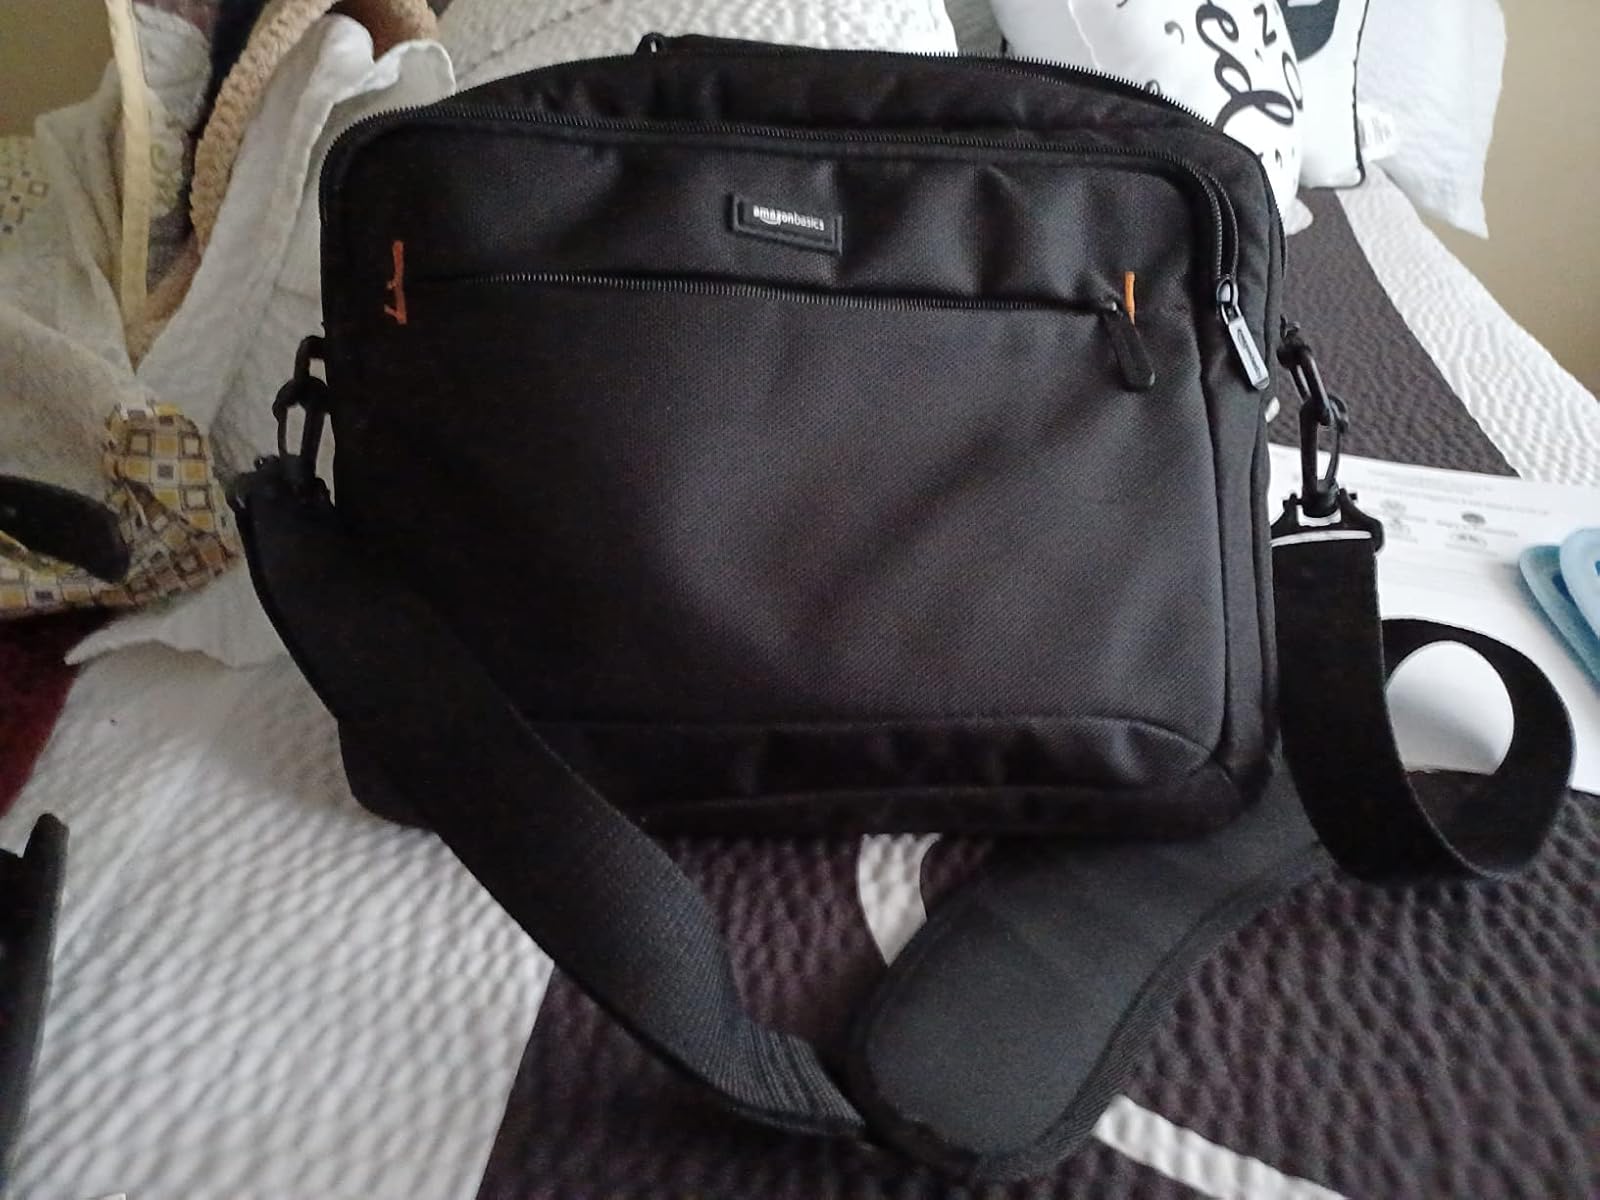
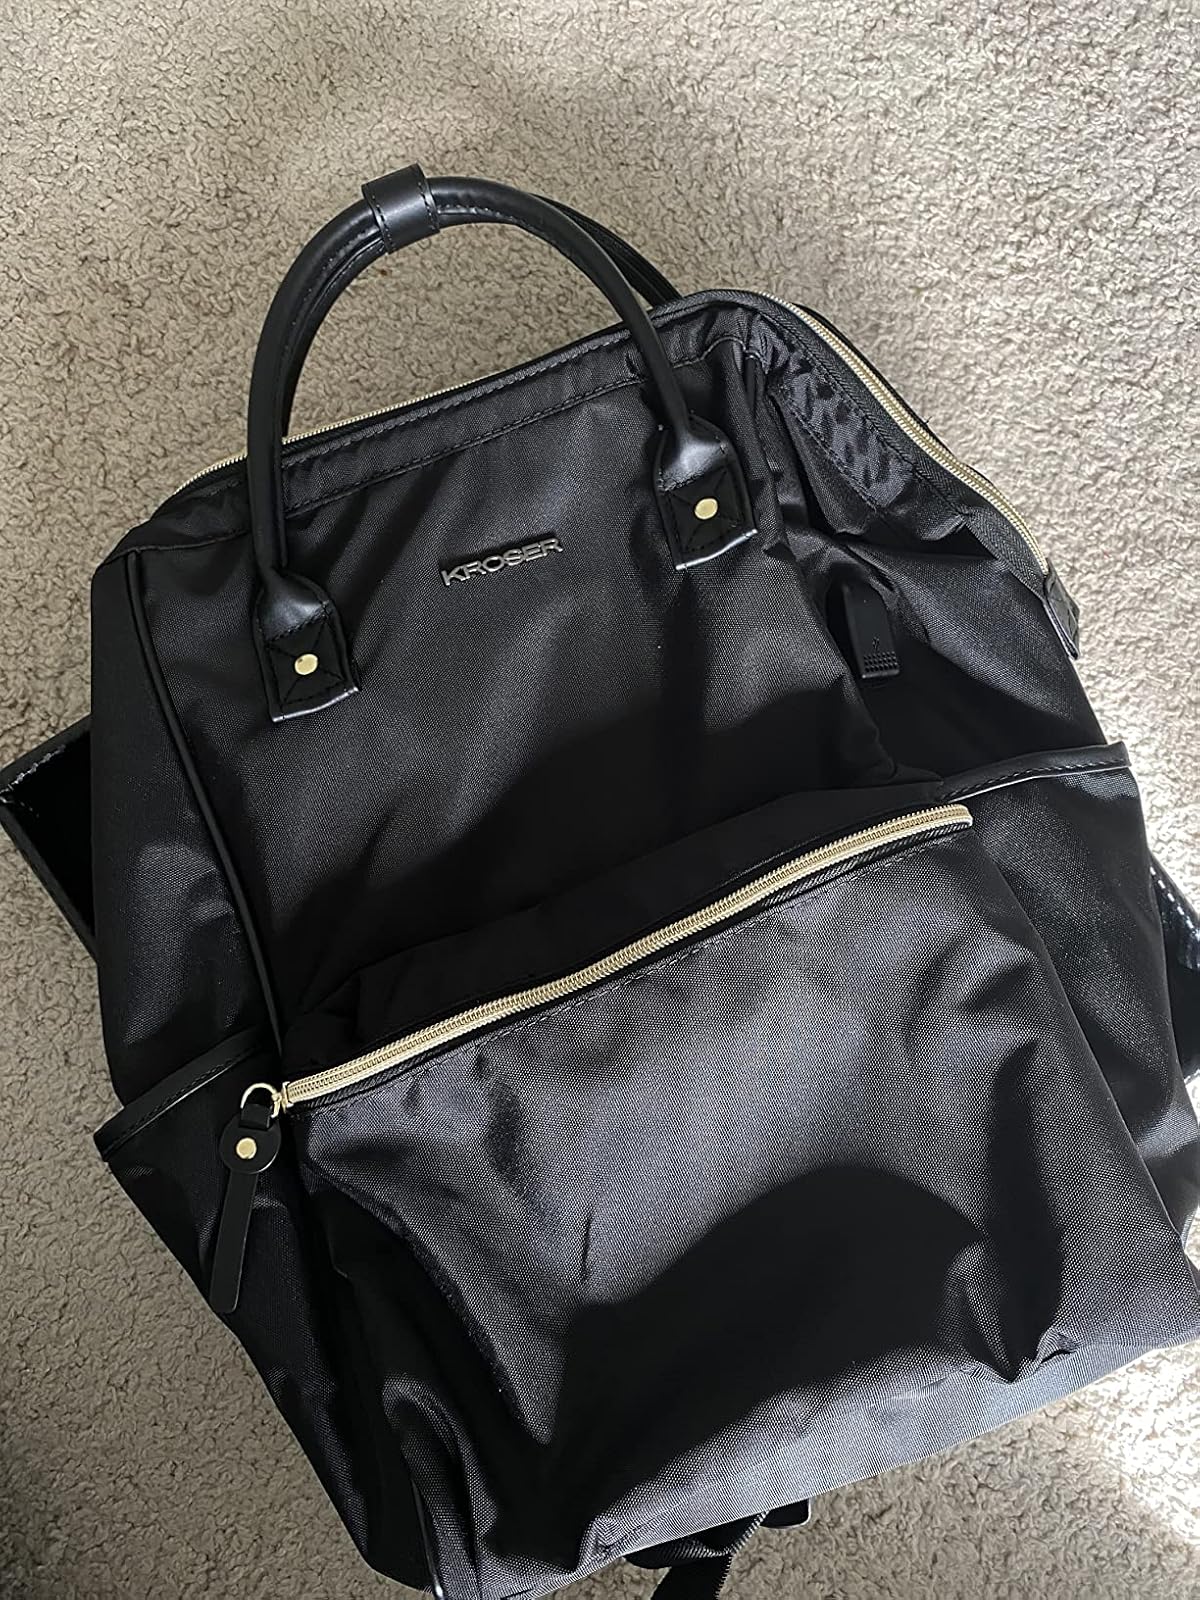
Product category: bag
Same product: no